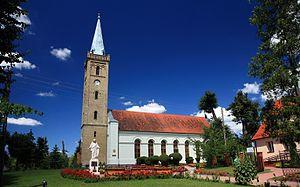
Mikołajki est une ville du nord de la Pologne. Son chef-lieu est Mrągowo, du Powiat de Mrągowo dans la voïvodie de Varmie-Mazurie.